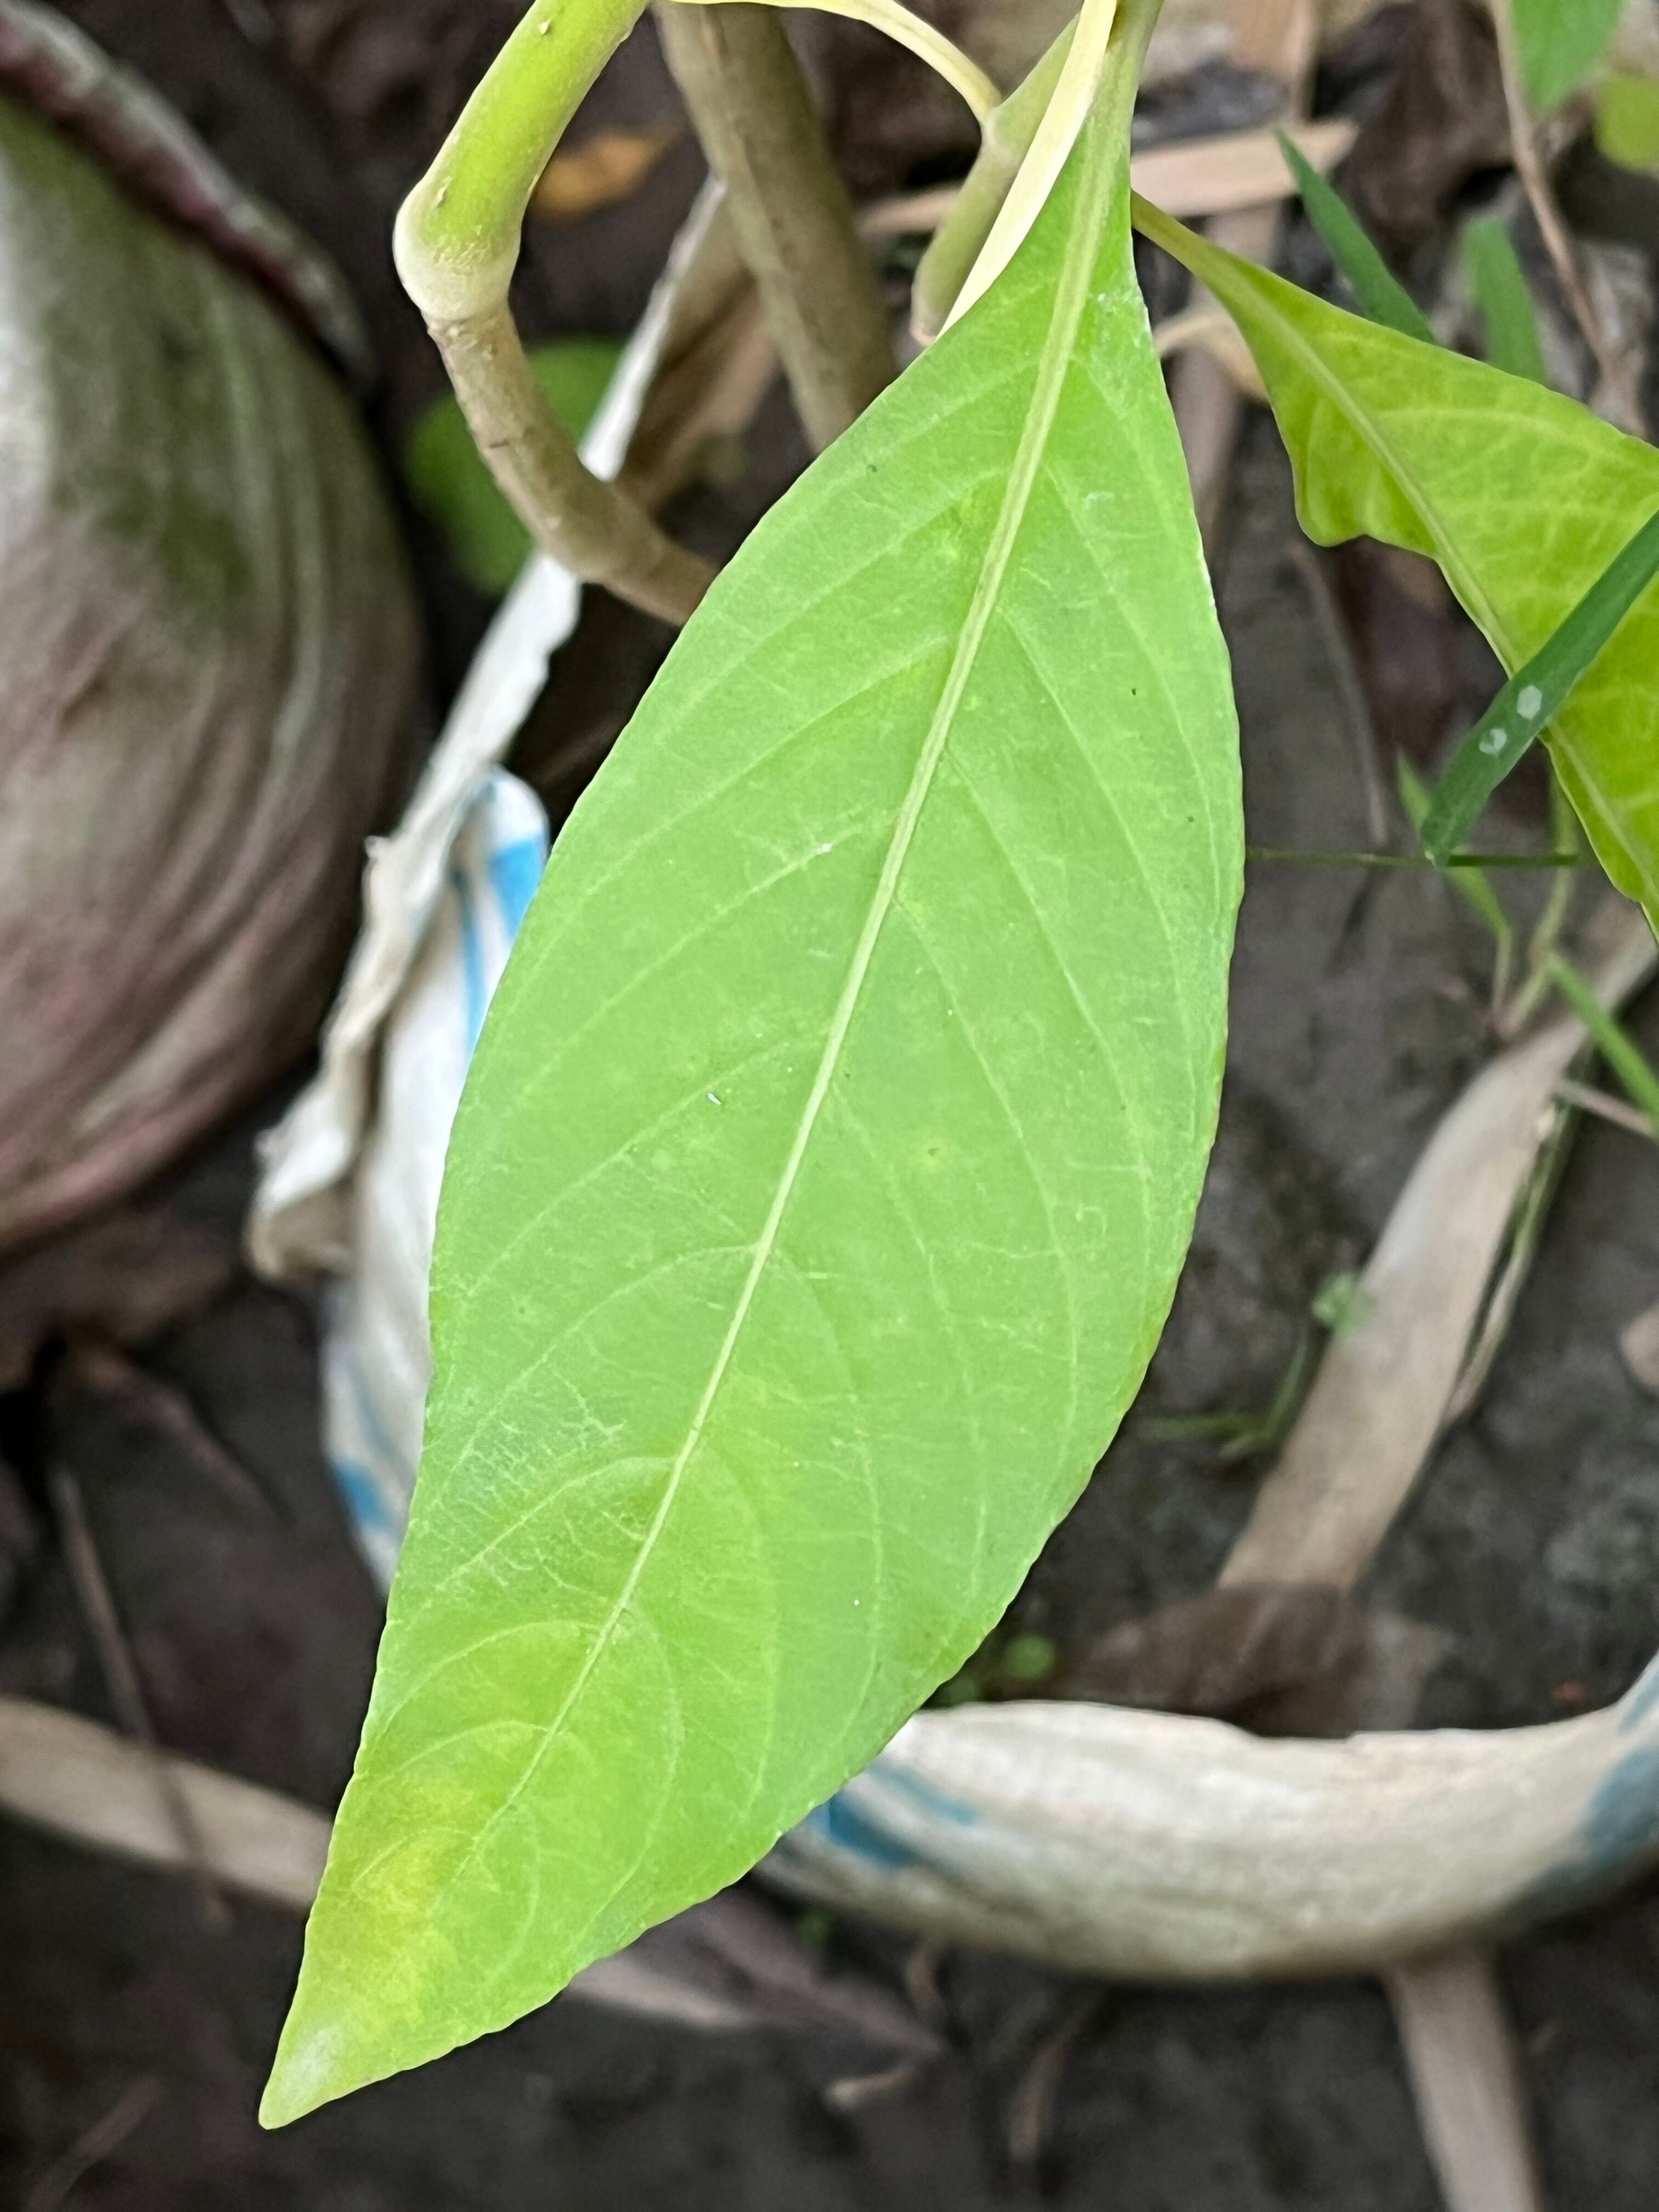
Plant species: justicia-adhatoda